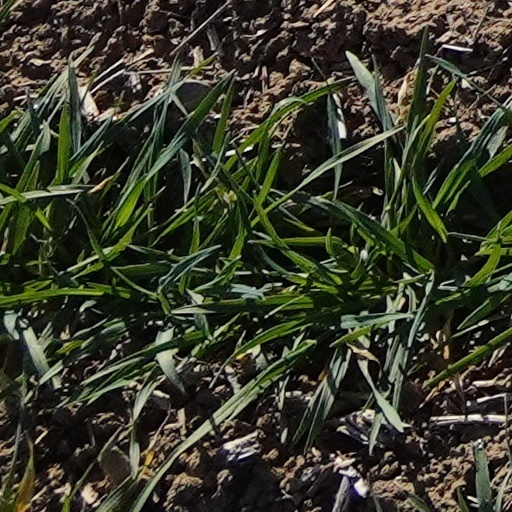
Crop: wheat